Dil (1990 film)

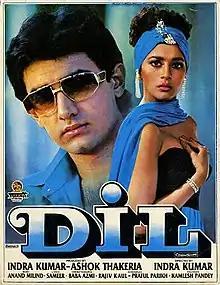
Movie Poster

Dil is a 1990 Indian Hindi-language romantic drama film, starring Aamir Khan, Madhuri Dixit, Anupam Kher, and Saeed Jaffrey. It was directed by Indra Kumar in his directorial debut written by Naushir Khatau and Kamlesh Pandey, with music composed by Anand–Milind.